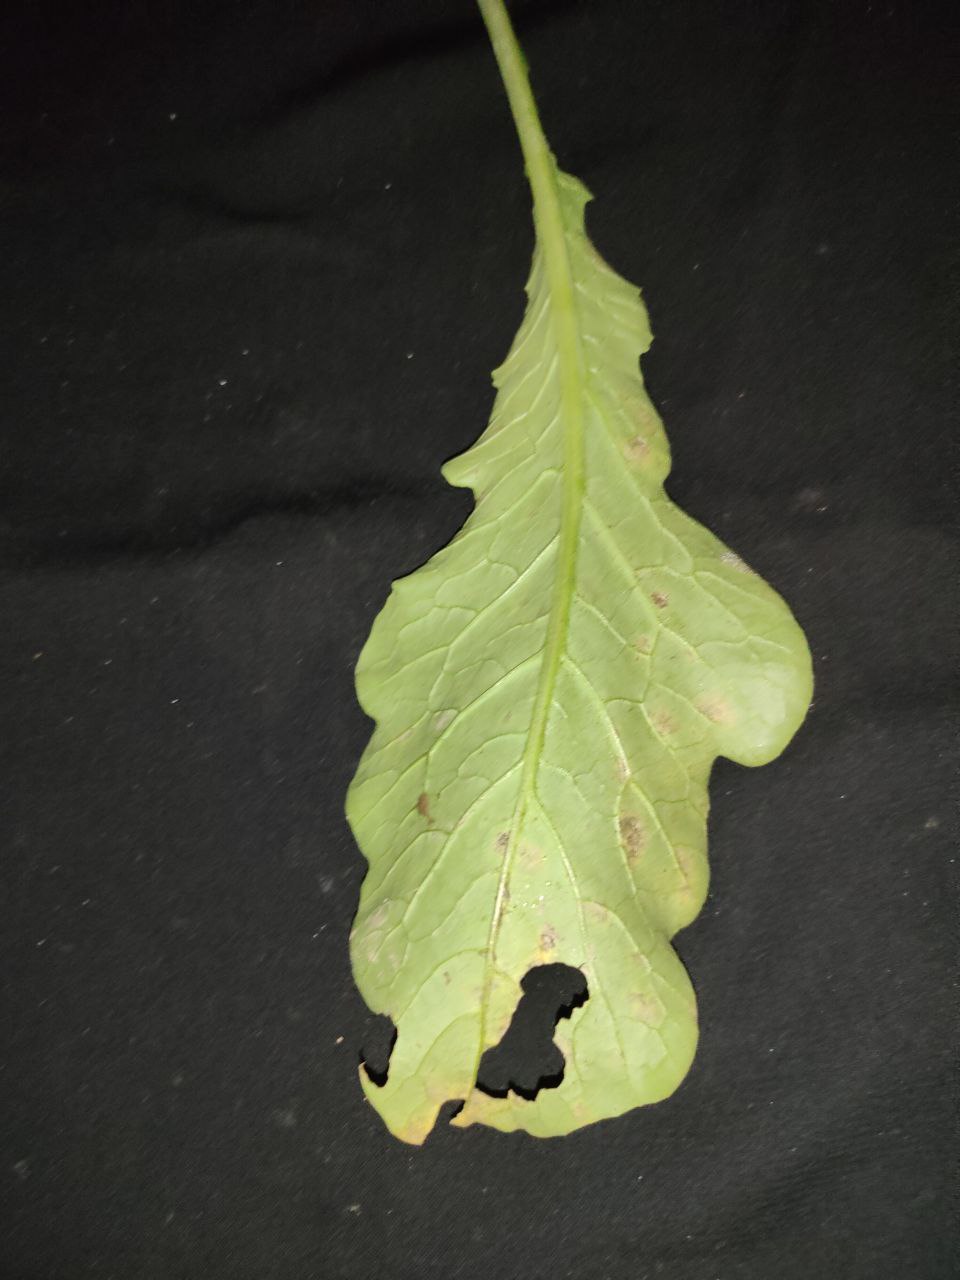
Label: Downey mildew